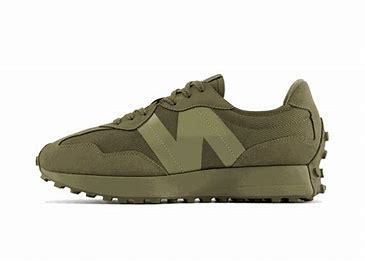
Brand: New
Model: Balance New Balance 327